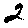
Label: 2